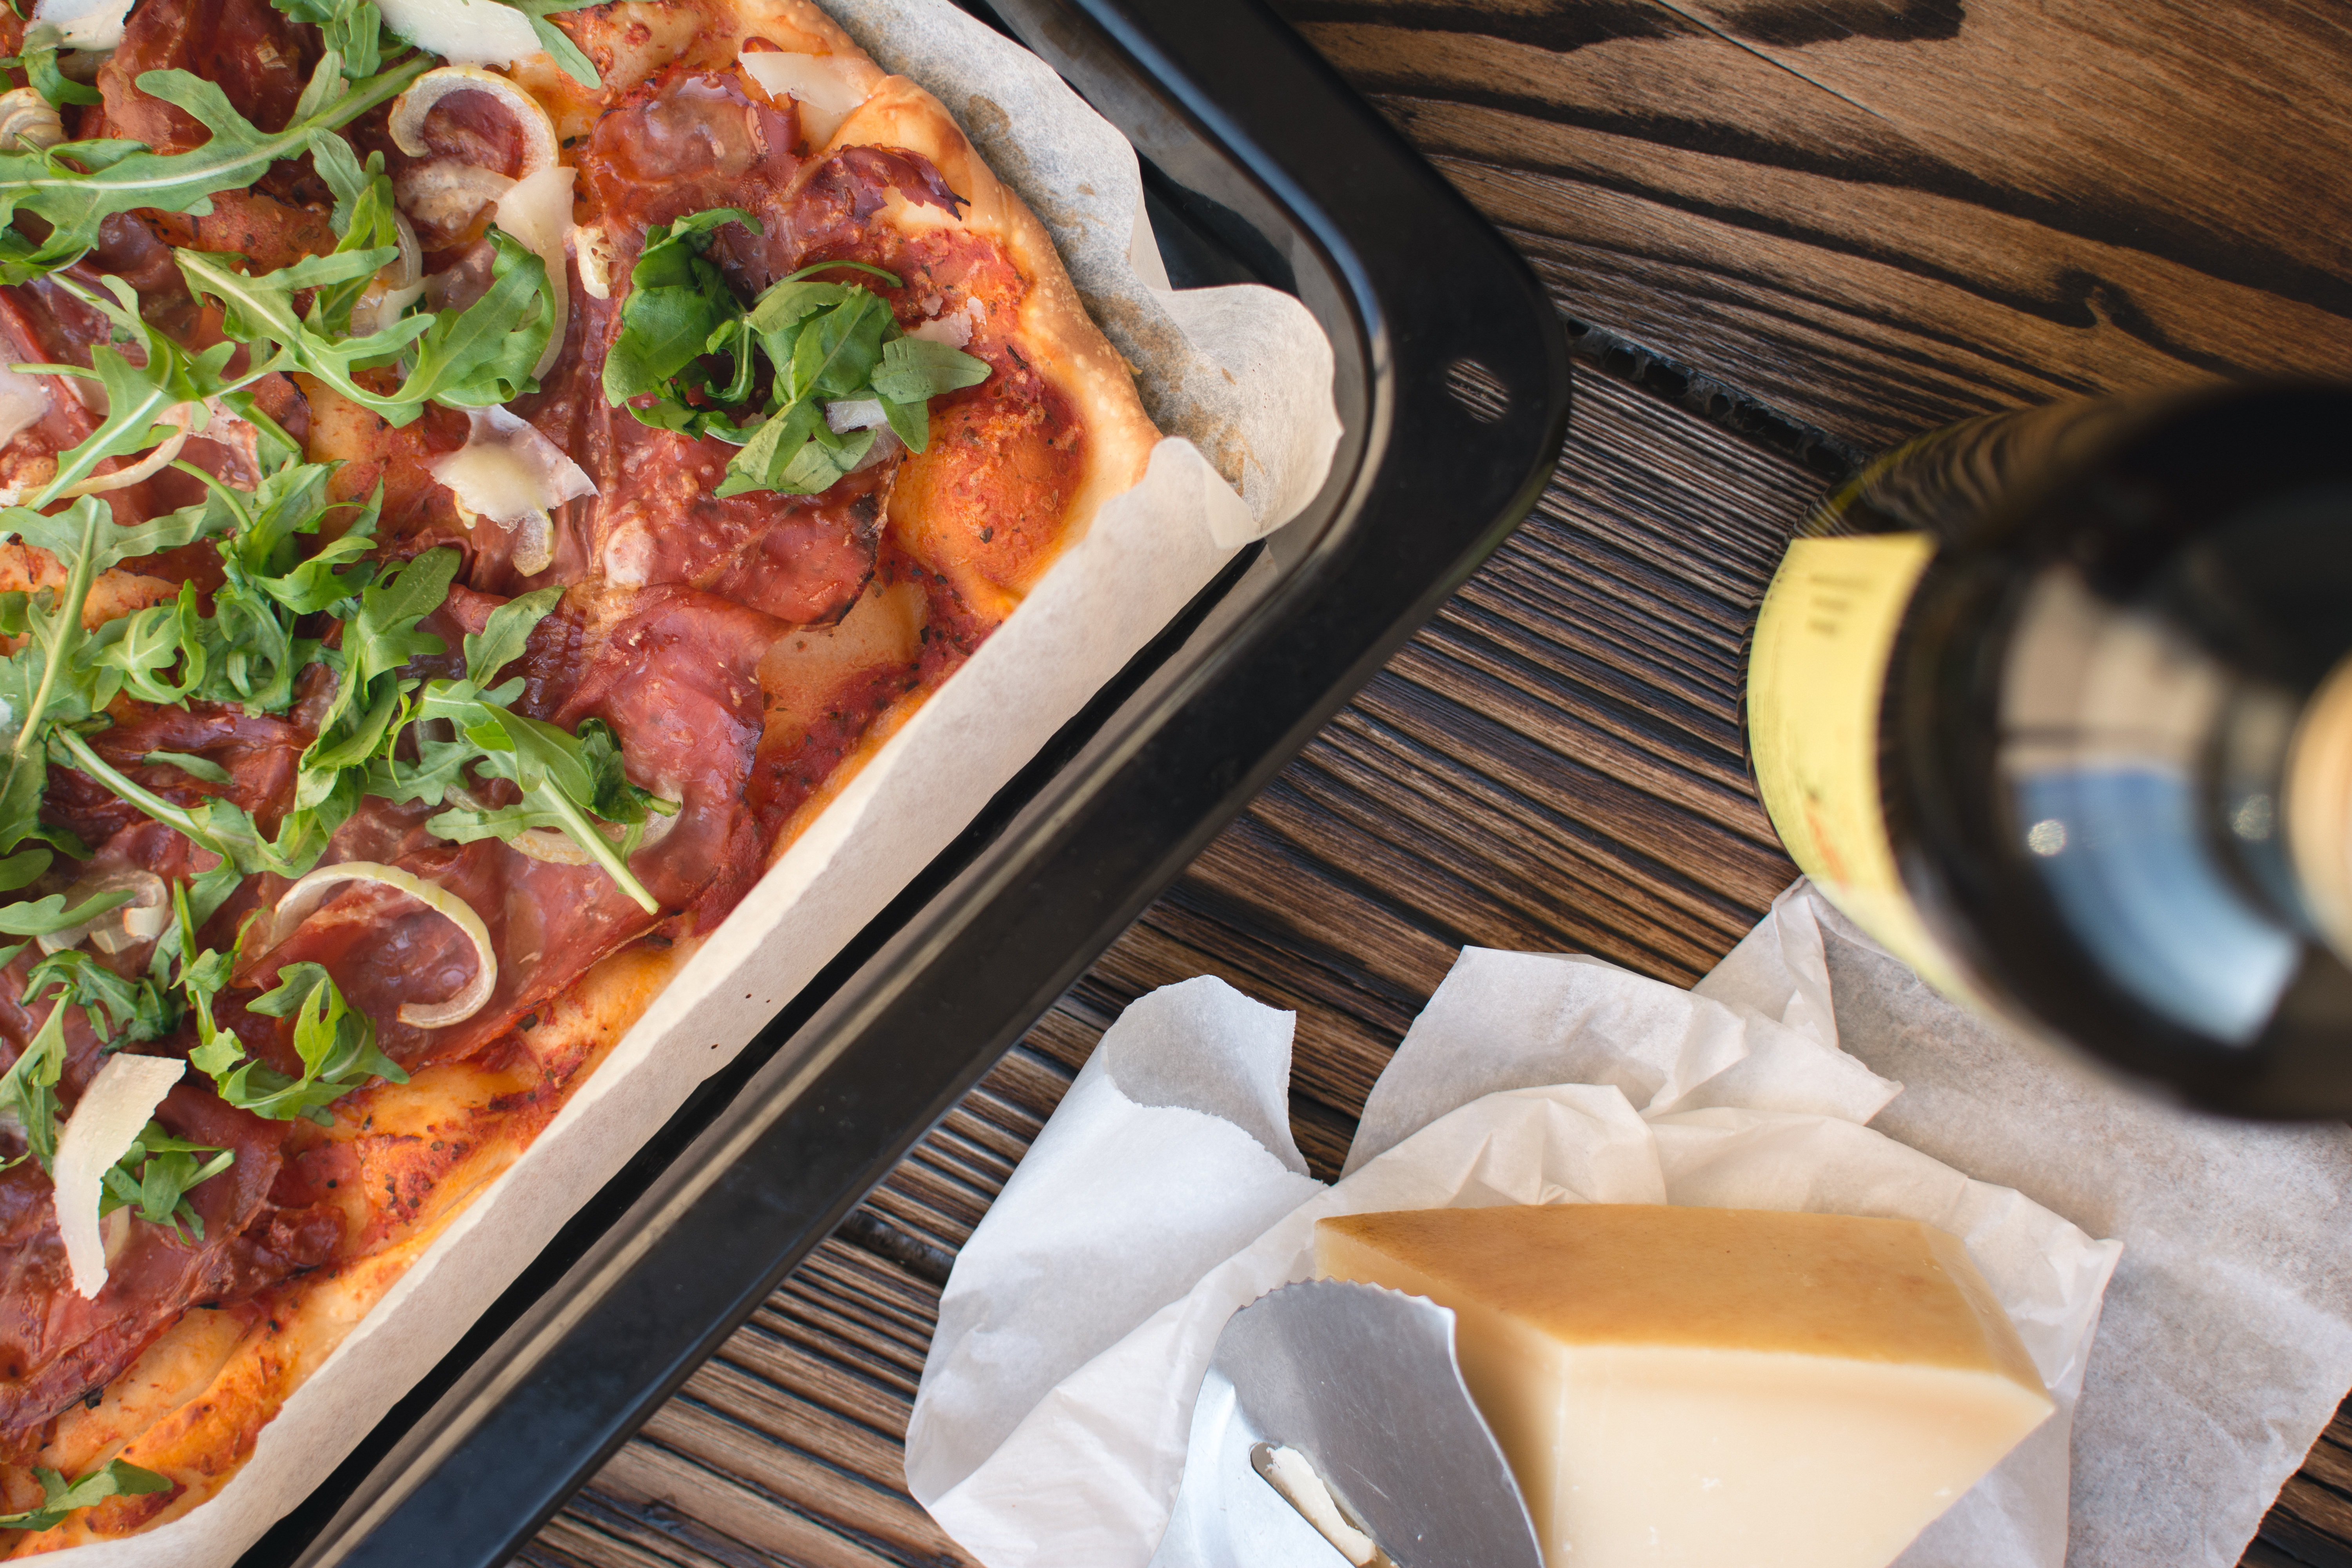
dish, food, cuisine, ingredient, pizza, italian food, comfort food, flatbread, tarte flamb e, Take out food, meat, produce, recipe, california style pizza, pizza cheese, american food, cookware and bakeware, fast food, focaccia, brunch